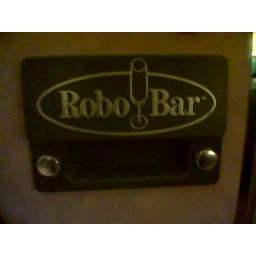
Mini bar in Harry and Rachel's sweet honeymoon suite... $6 for 2 bags worth of M&amp;amp;M's!